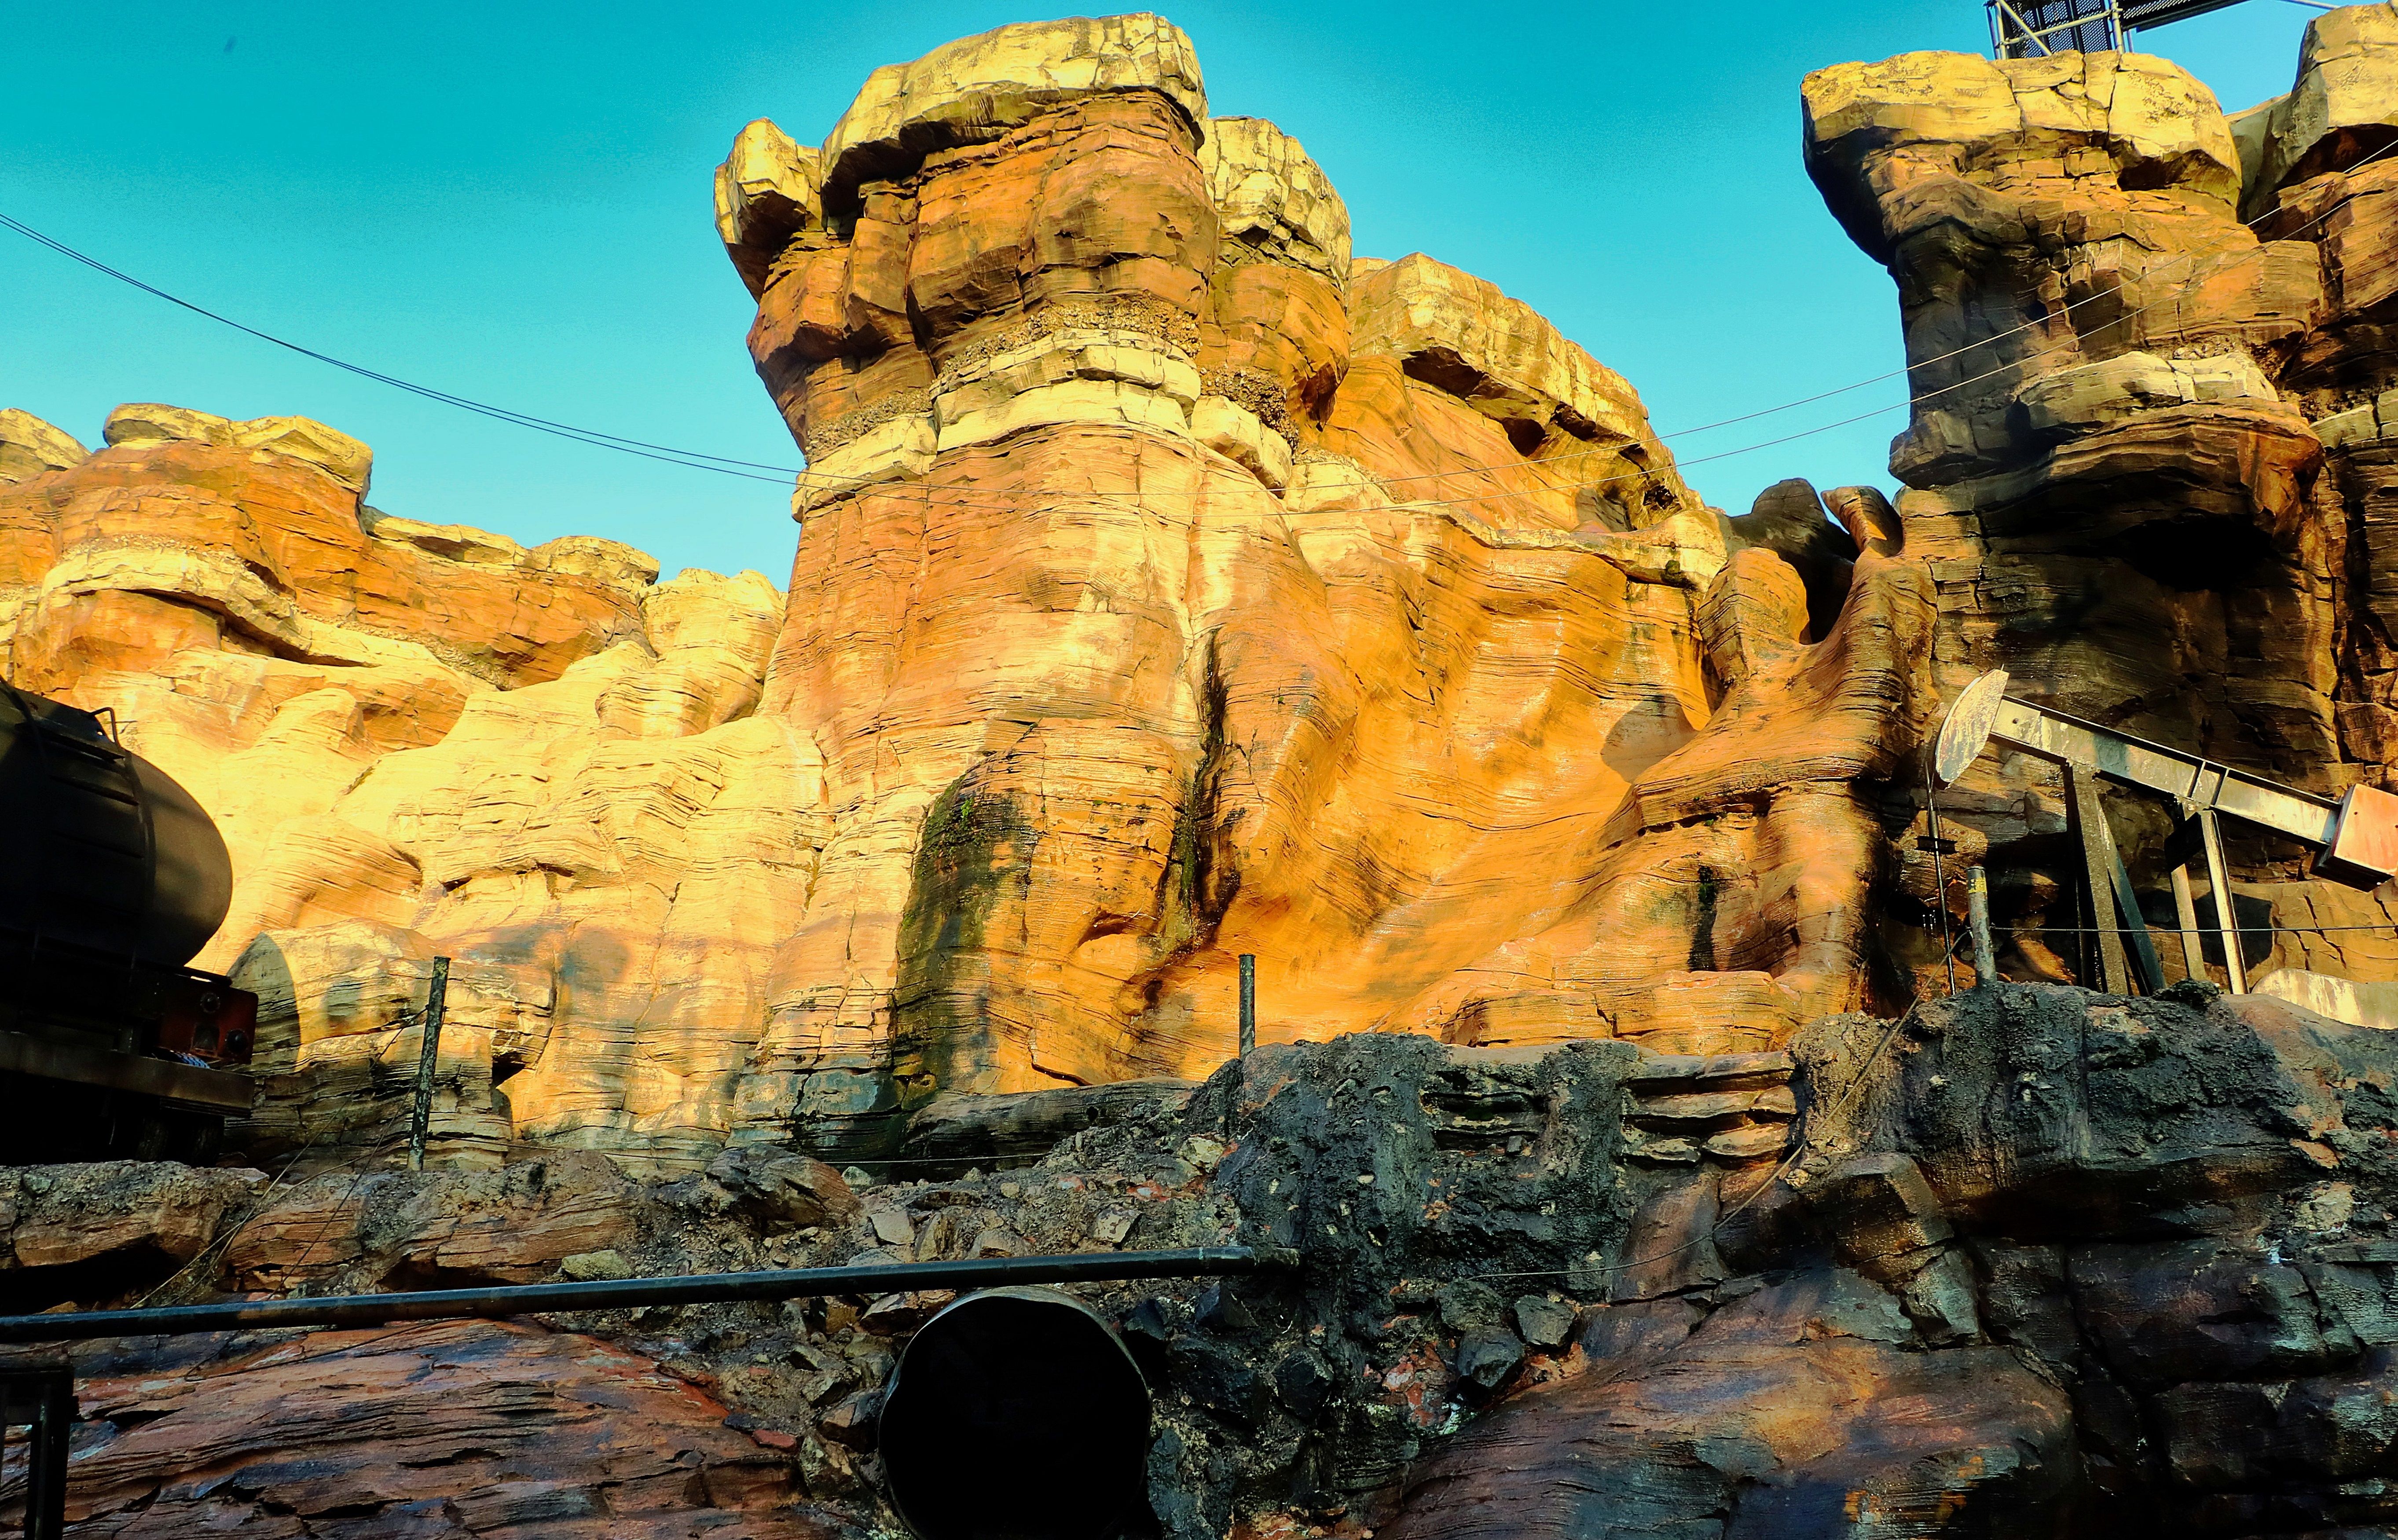
Mountain cliffs
A sunlit mountain scene with wires, a pipe, scaffolding, and a tank truck under a vivid blue sky.
Shot from a low angle, the image captures rugged, orange-toned rock formations rising against a clear sky. Metal wires stretch across the frame, while a black pipe runs along the rocky ground. On the left, a tank truck sits partially in shadow, and scattered scaffolding clings to the cliffs, adding a touch of industrial contrast to the natural landscape.
Labels: Nature, Outdoors, Archaeology, Cliff, Mountain, Rock, Valley, Mesa, Scenery, Canyon, Cave, Sky, Tank truck, Pipe, Scaffolding, Wire
Camera: Canon Canon EOS 750D
Lens: 18.0 - 135.0 mm
Aperture: F6.3
Exposure: 1/400 sec
ISO: 400
Focal length: 18.0 mm